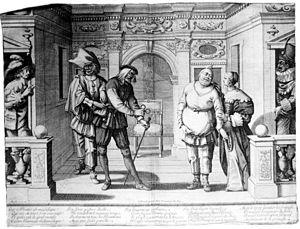
Gravure d'Abraham Bosse (1634), Ashmolean Museum, Oxford http://cesar.org.uk/cesar2/imgs/images.php?fct=edit&amp